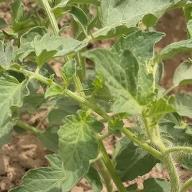
Crop: Tomato
Condition: healthy-leaf